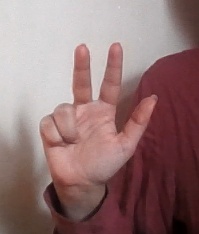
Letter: al